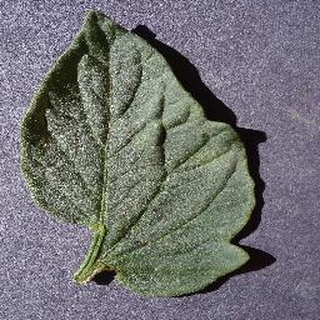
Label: healthy_tomato